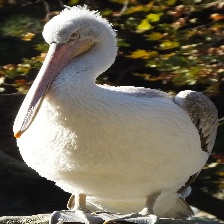
Species: DALMATIAN PELICAN
Scientific name: PELECANUS CRISPUS